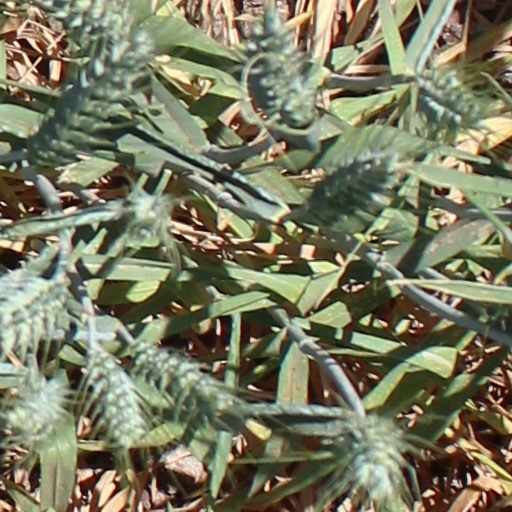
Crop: wheat